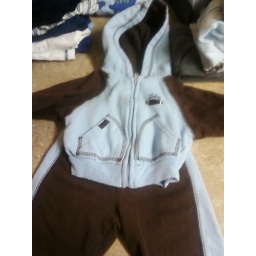
Adorable baby blue and brown outfit. no stains of course, no rips. in perfect condition. $6.00